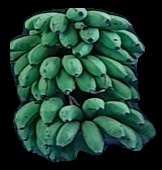
Variety: rasbale
Grade: grade2